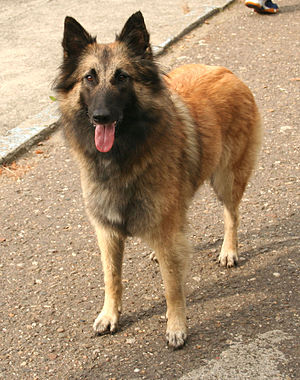
Tervueren
En tervueren
Tervueren er en af de 4 varianter af racen Belgisk Hyrdehund. Den findes i to farvevarianter; fauve-charbonné og grå-charbonné – begge med sort maske, idet fauve-charbonné er den foretrukne farve. En smule hvidt på bryst og tæer tolereres. Pelsen i hovedet og på det nederste af benene skal være kort, mens pelsen på kroppen skal være lang og glat og gerne endnu mere fyldig og rigelig på halsen og brystet. Halen har lang og fyldig pels, som danner en busket fane.